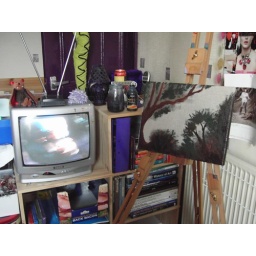
A just-finished painting, in my easel's new position. No more clothes horse there, yay :)